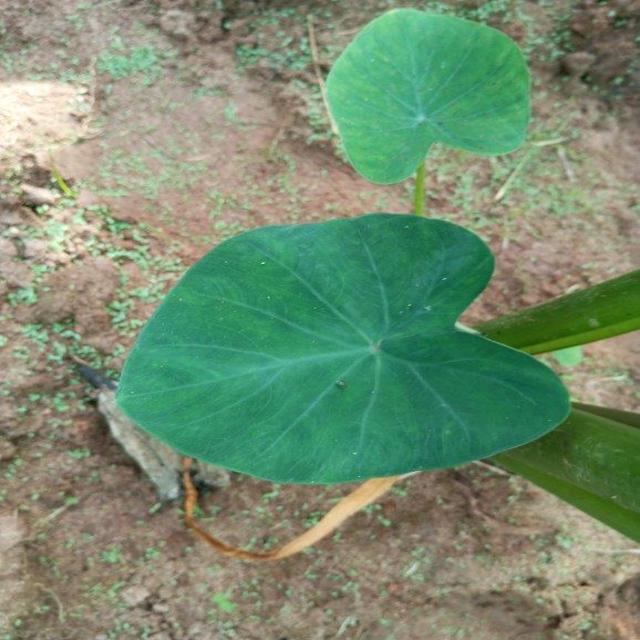
Label: Healthy